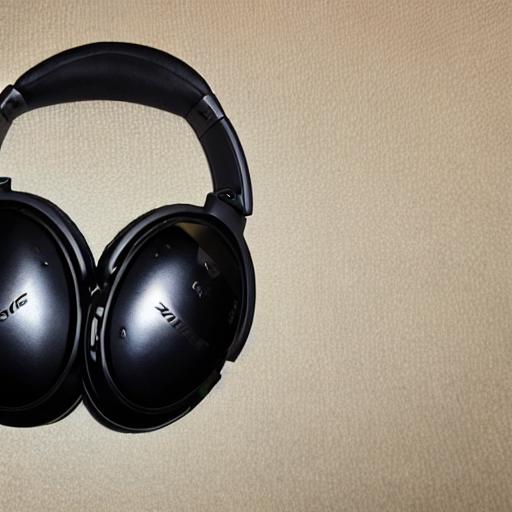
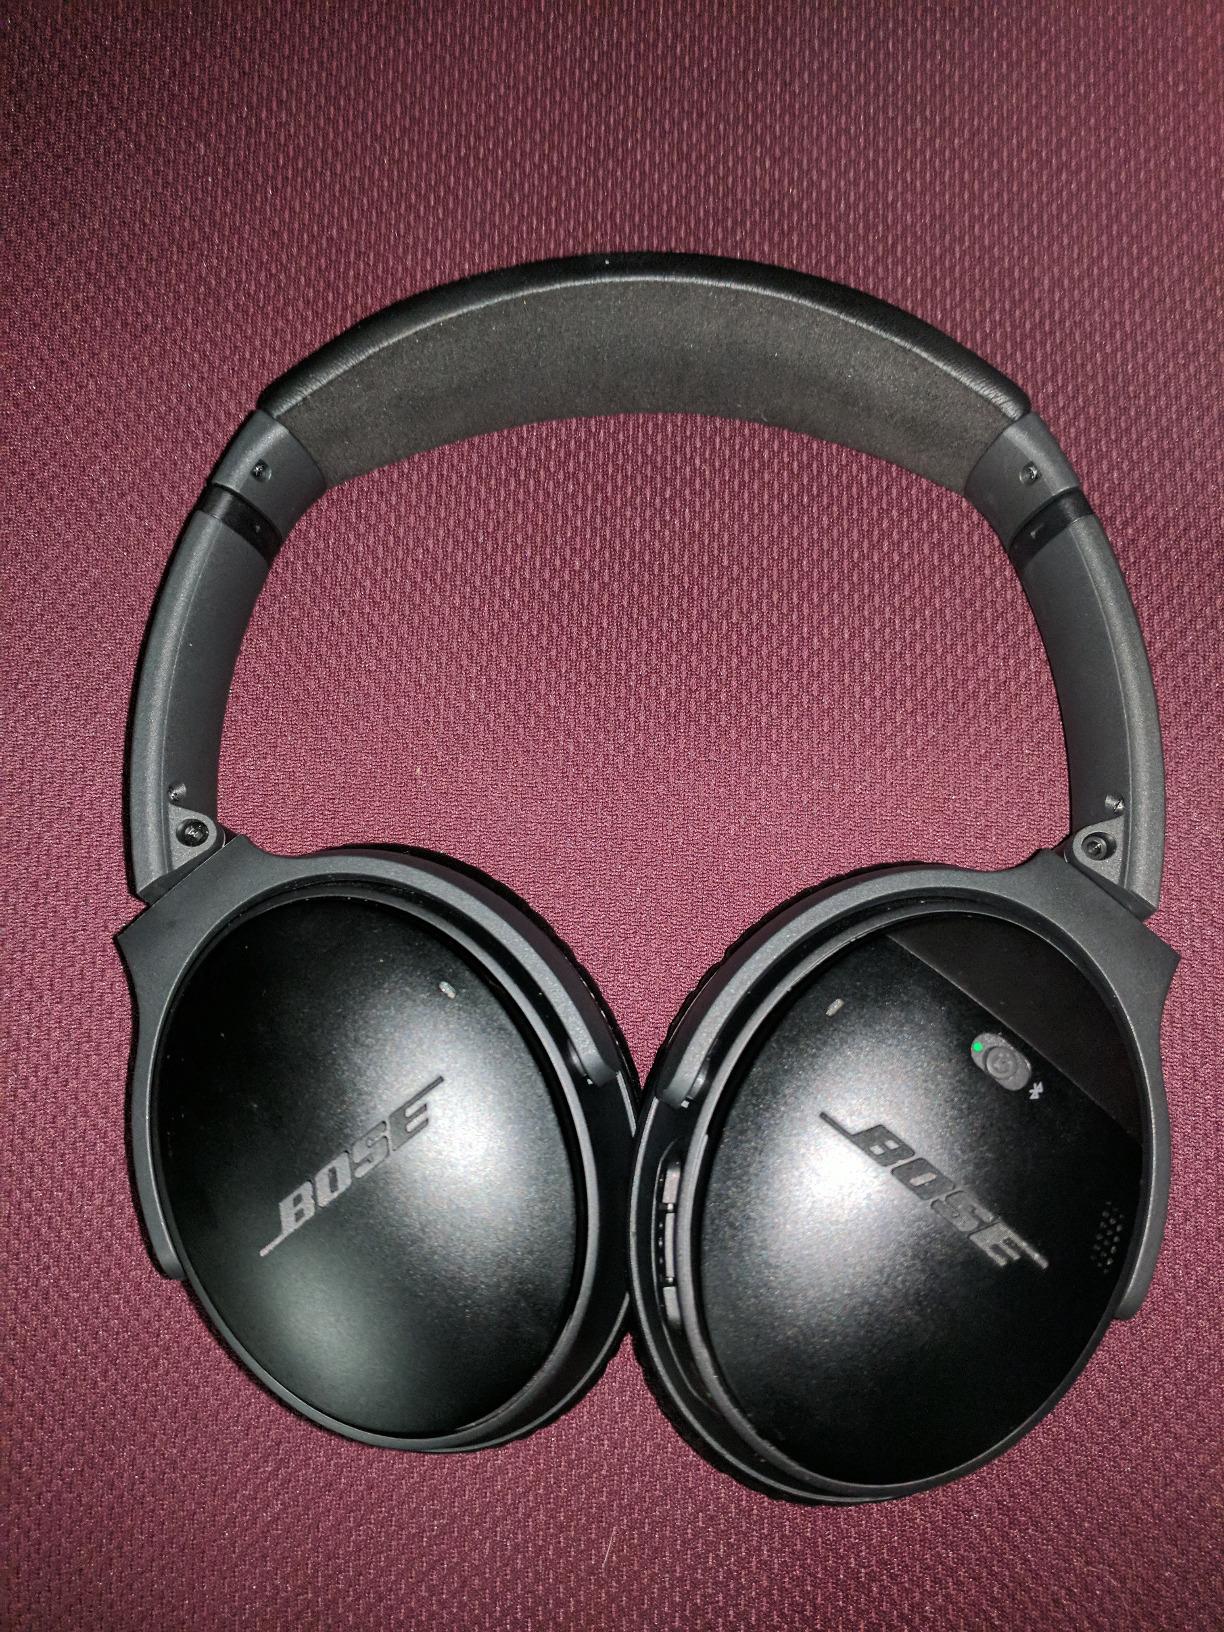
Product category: headphones
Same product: no